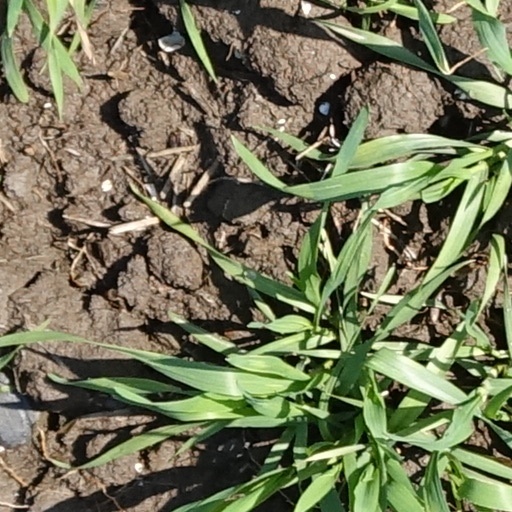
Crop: wheat